Linda Smith (comedian)

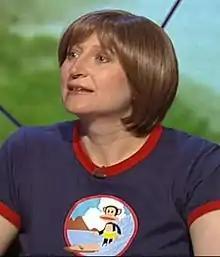
Smith on "QI" in 2003

Linda Helen Smith (29 January 1958 – 27 February 2006) was an English comedian and comedy writer. She appeared regularly on Radio 4 panel games, and was voted "Wittiest Living Person" by listeners in 2002. From 2004 to 2006 she was head of the British Humanist Association.